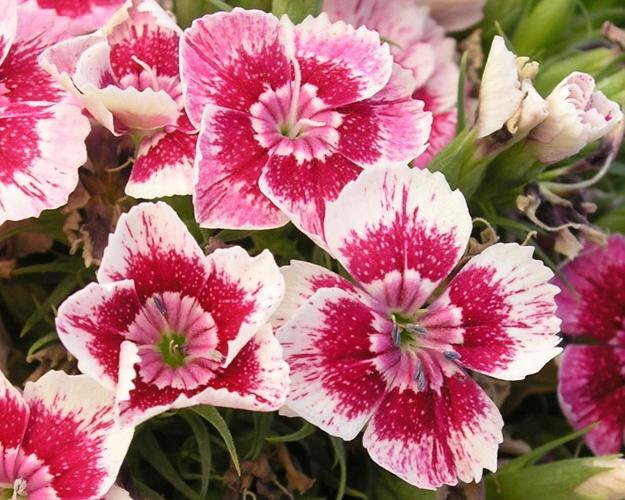
Flower: sweet william